Orleigh Court

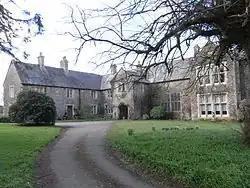
The front of Orleigh Court

Orleigh Court is a late medieval manor house in the parish of Buckland Brewer about 4 miles (6.4 km) south-west of Bideford, North Devon, England. It is a two-storeyed building constructed from local slate stone and has a great hall with a hammer-beam roof, installed in the late 15th century.